Edward Fitton, the younger

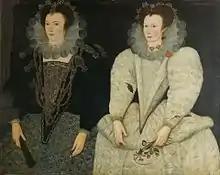
Double portrait by unknown artist of sisters Anne Newdigate and Mary Fitton in 1592

He was the father of Sir Edward Fitton (3 Dec 1572 – 10 May 1619), another son, Alexander, and daughters, Anne and Mary, who has been speculated as the "Dark Lady" of Shakespeare's sonnets. His direct male line ended in 1643, leading to a bitter inheritance dispute which went on for decades.